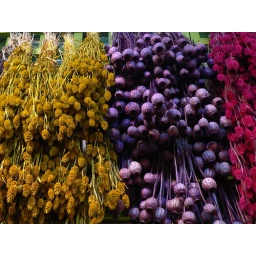
Dried flowers hanging up in the covered market in Oxford.